Blade Air Mobility

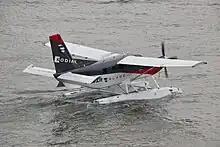
Blade seaplane

Blade's Short Distance business allows passengers to book seats directly from the Blade mobile app on flights operating between Blade terminals in New York, Vancouver and Southern Europe. Flights are typically between 10 and 100 miles in length and are primarily serviced on helicopters and amphibious seaplanes. Short Distance flights are also available on a full aircraft charter basis. Flights can also be crowdsourced at customer-selected times, where empty seats are sold to other flyers.